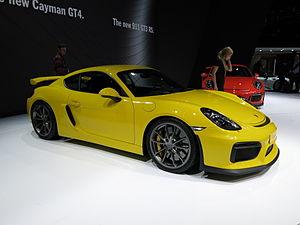
Salon international de l'automobile de Genève 2015